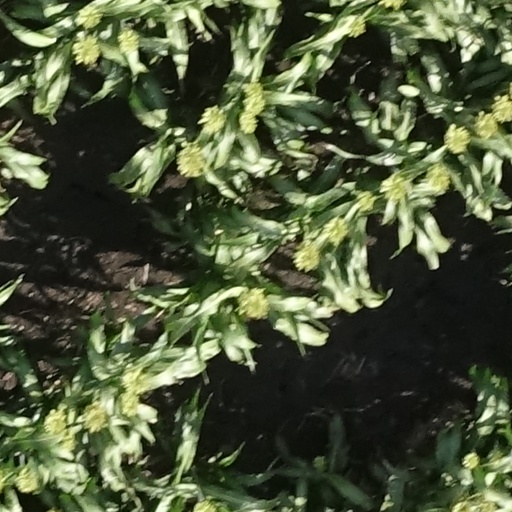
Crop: sorghum